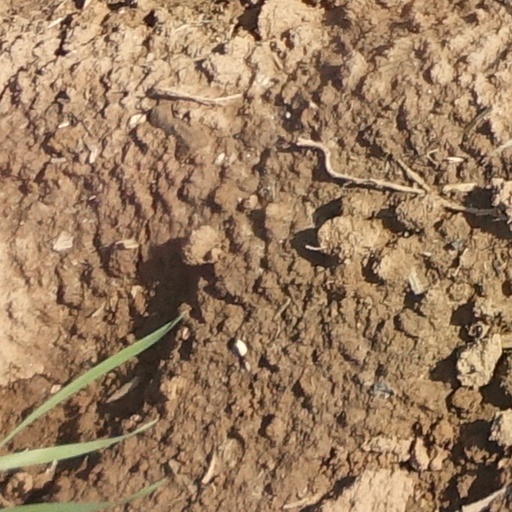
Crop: wheat